Slavery in Africa

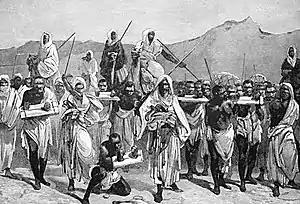
Black Zanjs captured in a slave raid being marched to a slave market in the Arab world

Chattel slavery was legal and widespread throughout North Africa, be it under Ancient Carthage (ca. 814 BC – 146 BC), or later when the region was controlled by the Roman Empire (145 BC – ca. 430 AD) and the Eastern Romans (533 to 695 AD). A slave trade bringing Saharans through the desert to North Africa, which existed in Roman times, continued and documentary evidence in the Nile Valley shows it to have been regulated there by treaty. As the Roman republic expanded, it enslaved defeated enemies and Roman conquests in Africa were no exception. For example, Orosius records that Rome enslaved 27,000 people from North Africa in 256 BC. Piracy became an important source of slaves for the Roman Empire and in the 5th century AD pirates would raid coastal North African villages and enslave those captured.